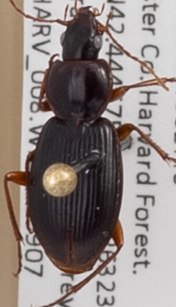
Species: Synuchus impunctatus
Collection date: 2022-09-07
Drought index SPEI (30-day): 0.03
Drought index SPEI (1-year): -0.71
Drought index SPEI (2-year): -0.24